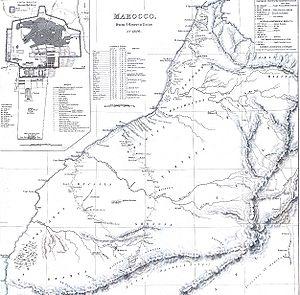
Mouha Ou Hammou Zayani est une figure historique légendaire, un amghar zayane ayant marqué l'histoire de la ville de Khénifra et du Maroc.